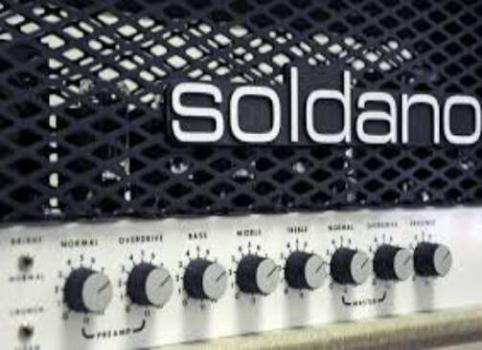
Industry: Electronic